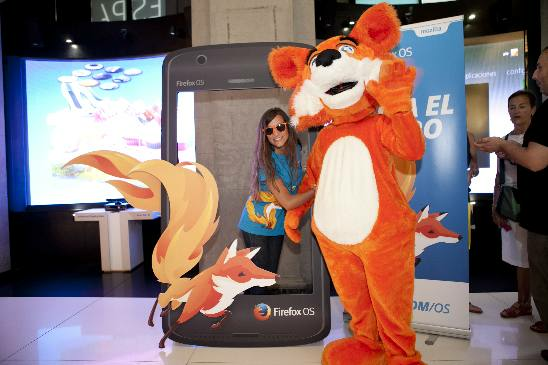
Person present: Yes